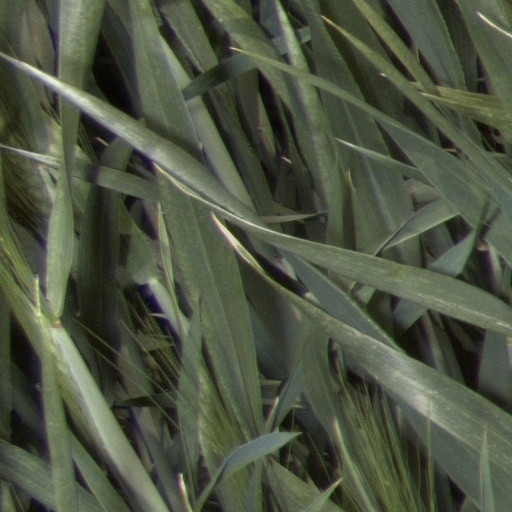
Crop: wheat